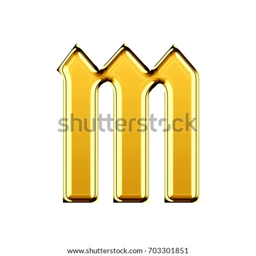
bright glowing gold lowercase or small letter m in a 3d illustration with a shiny metallic golden color yellow polished finish and ancient font isolated on a white background with clipping path .